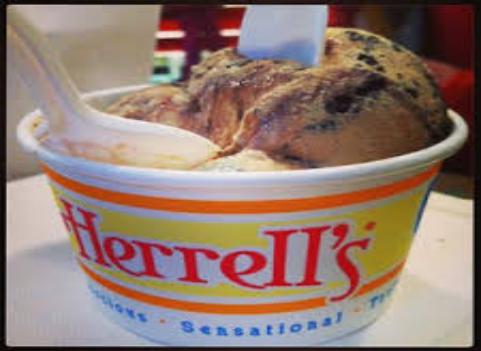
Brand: Herrell's Ice Cream
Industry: Food